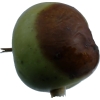
Label: Apple 12